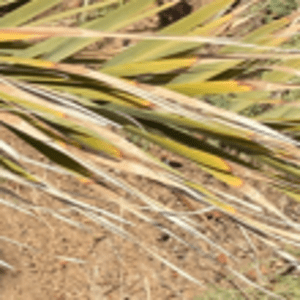
Label: Potassium Deficiency